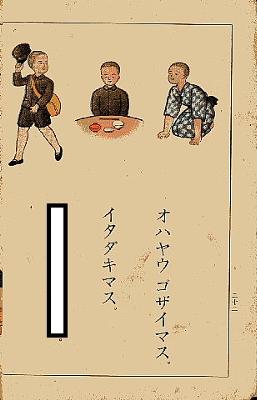
回答: チソチソカユイ